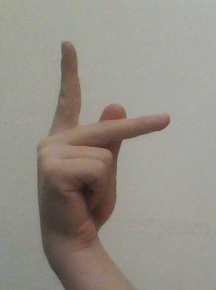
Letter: dha